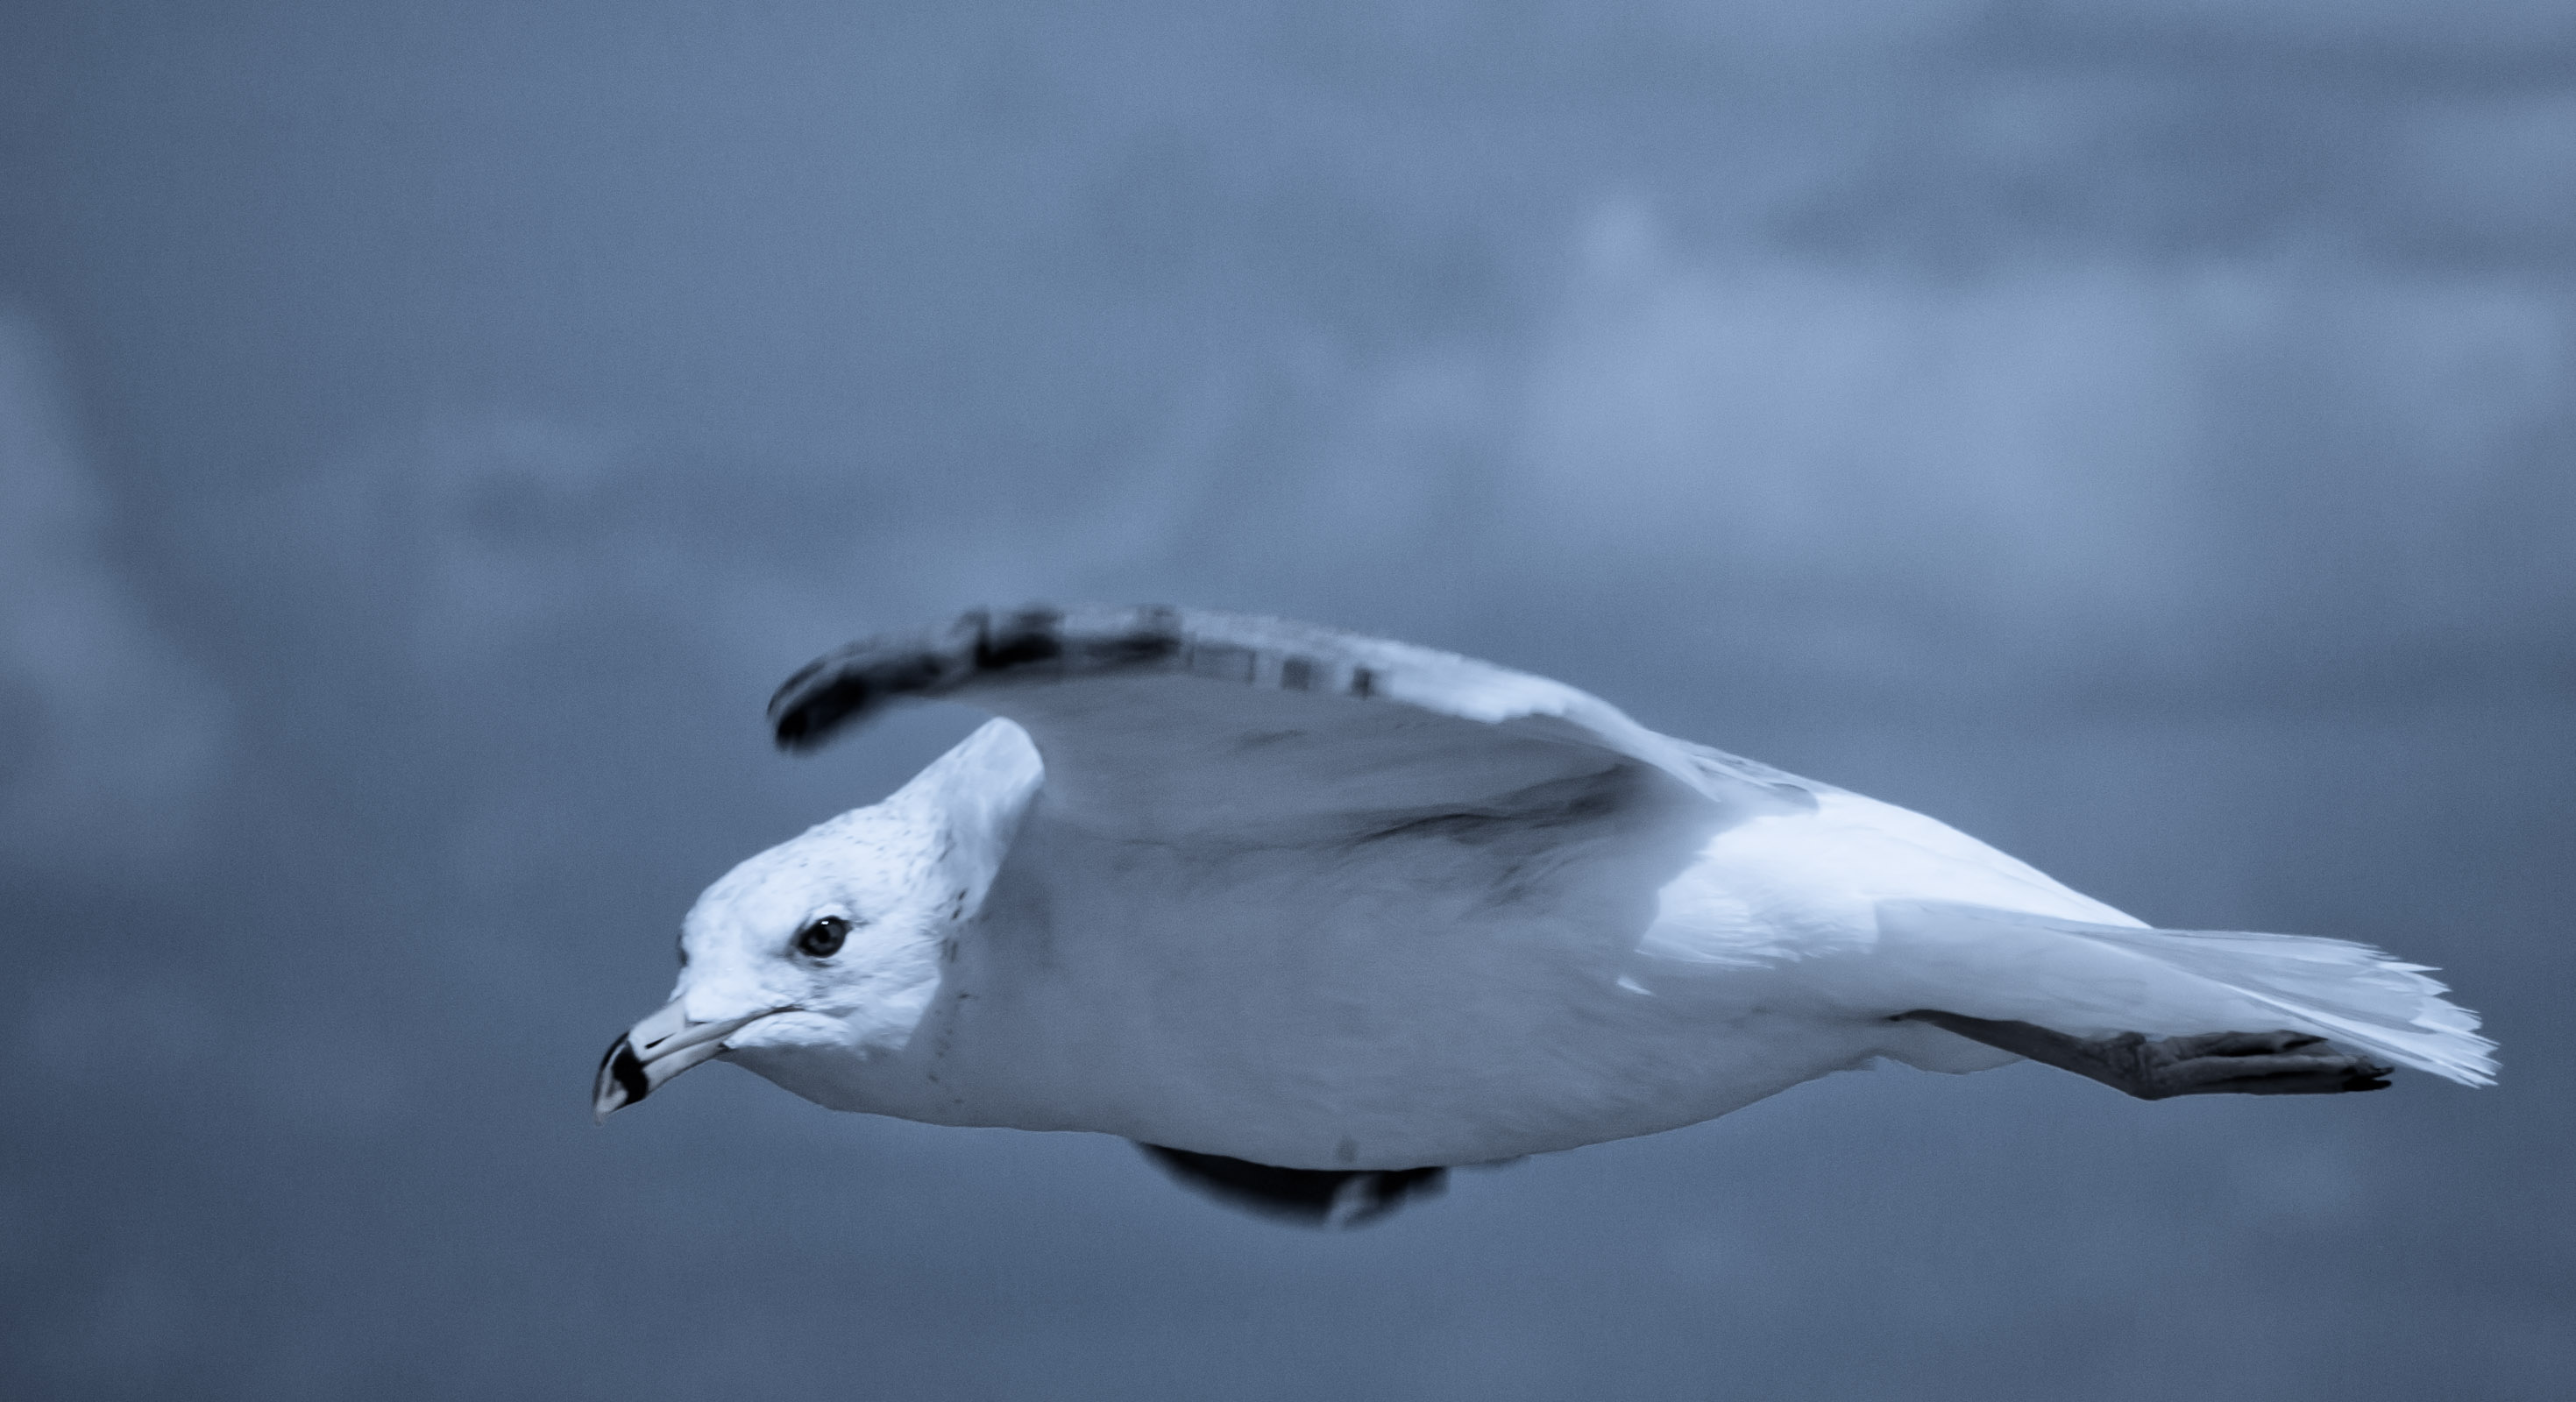
bird, wing, sky, white, seabird, gull, beak, flight, bw, birds, 2013, vertebrate, miami, albatross, vivitar70210mm, charadriiformes, european herring gull